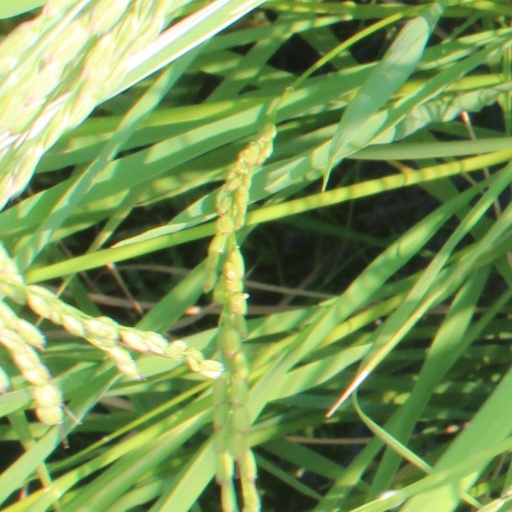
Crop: rice